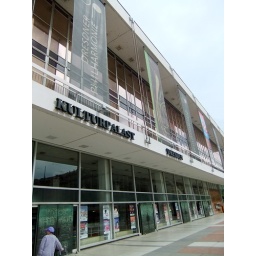
I can only guess that this is communist era: the gold glass is similar to the old building in Berlin